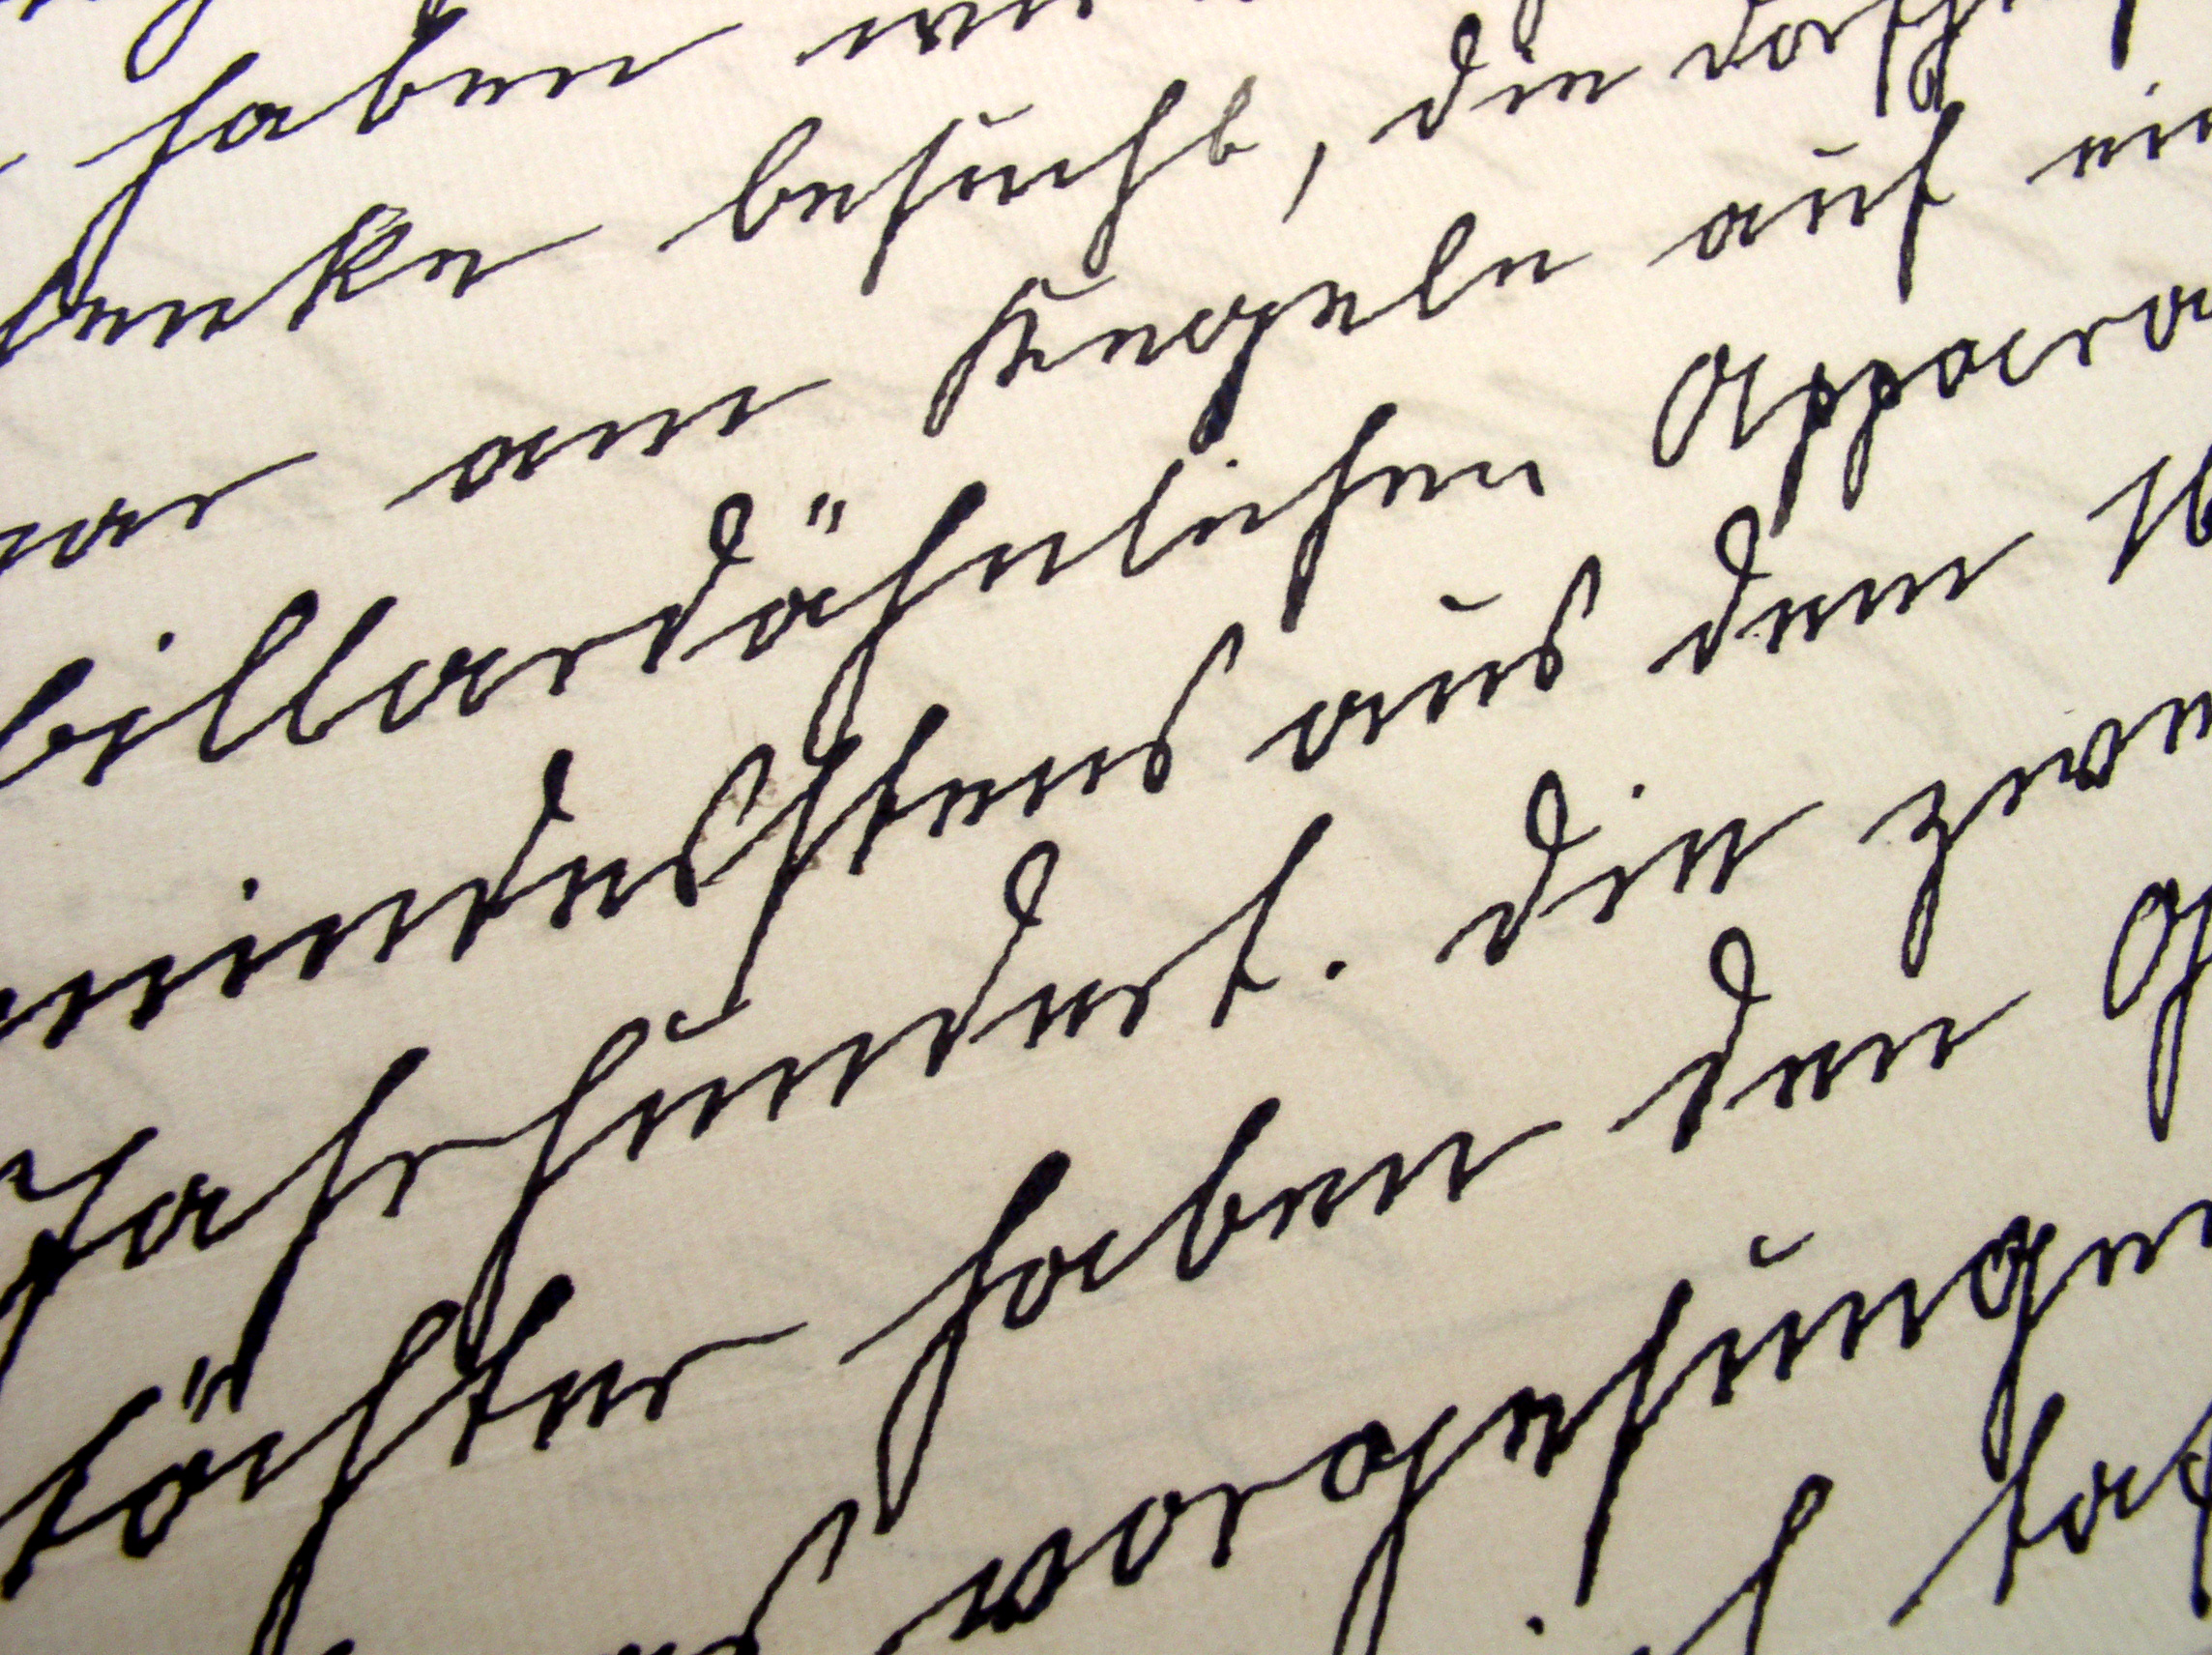
writing, handwriting, communication, letter, words, text, font, calligraphy, paper, art